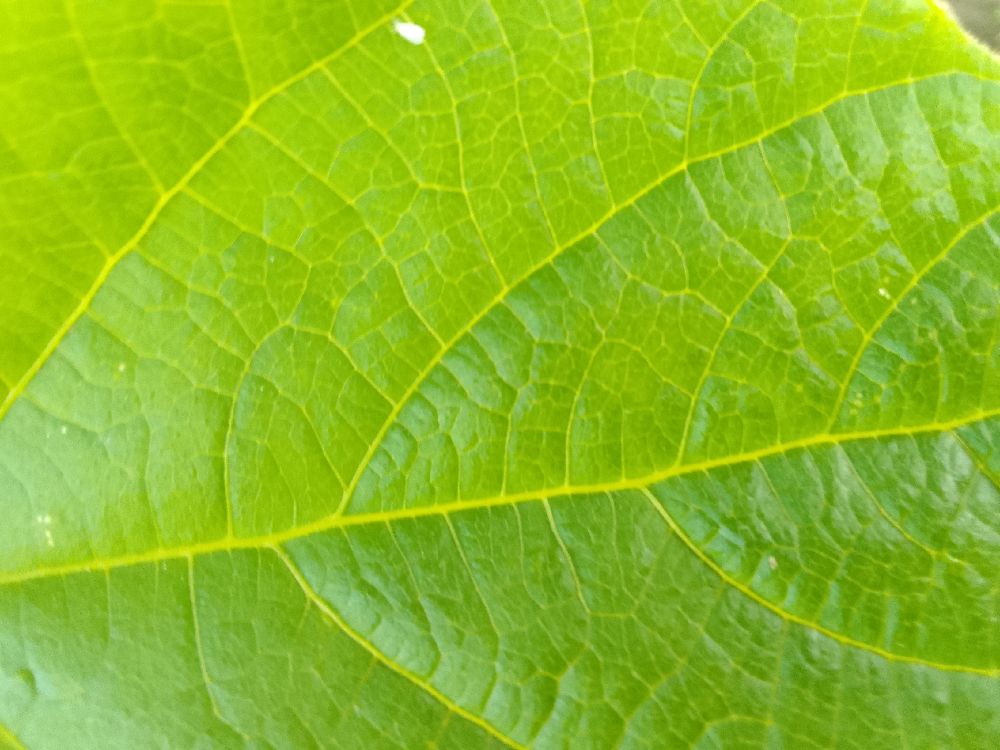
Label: healthy